2018 Tour de France

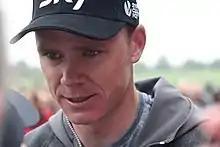
Defending champion Chris Froome "(pictured at the 2018 Tour of Britain)" had been considered the favourite for the general classification.

In the lead up to the Tour, the favourite for the general classification was Chris Froome of . Froome had won the 2013, 2015, 2016 and 2017 editions of the Tour, and was also the current defending champion at both other Grand Tours, the Vuelta a España and the Giro d'Italia. However, Froome's participation was unconfirmed due to an ongoing anti-doping investigation that began in December 2017, when it was announced that he had returned a urine sample taken at the Vuelta (which had taken place two months earlier) which contained twice his allowed amount of the asthma drug salbutamol. This was considered not as a positive doping result, but as an "Adverse Analytical Finding" (AAF), meaning that he was allowed to continue racing until the case was resolved. He did however face the possibility of losing his Vuelta victory and all subsequent results. The ASO were unhappy with the situation, which was very similar to that of the 2011 Tour pre-race favourite Alberto Contador, who started the tour with his case over a positive test for clenbuterol still unresolved. The UCI conducted an investigation into the AAF, which was still unresolved at the time that Froome won the Giro in May 2018. With an outcome before the start of the Tour unlikely, the ASO attempted to bar Froome from starting the race, citing article 28 of the race's rules, saying that the organiser "expressly reserves the right to refuse participation in – or to exclude from – the event, a team or any of its members whose presence would be such as to damage the image or reputation of ASO or the event". Froome was cleared by the UCI on 2 July, five days before the start of the Tour, with a press statement reading that the authorities had found sufficient evidence "that Mr Froome's sample results do not constitute an AAF". He was thereafter cleared to start the Tour by the ASO as well.